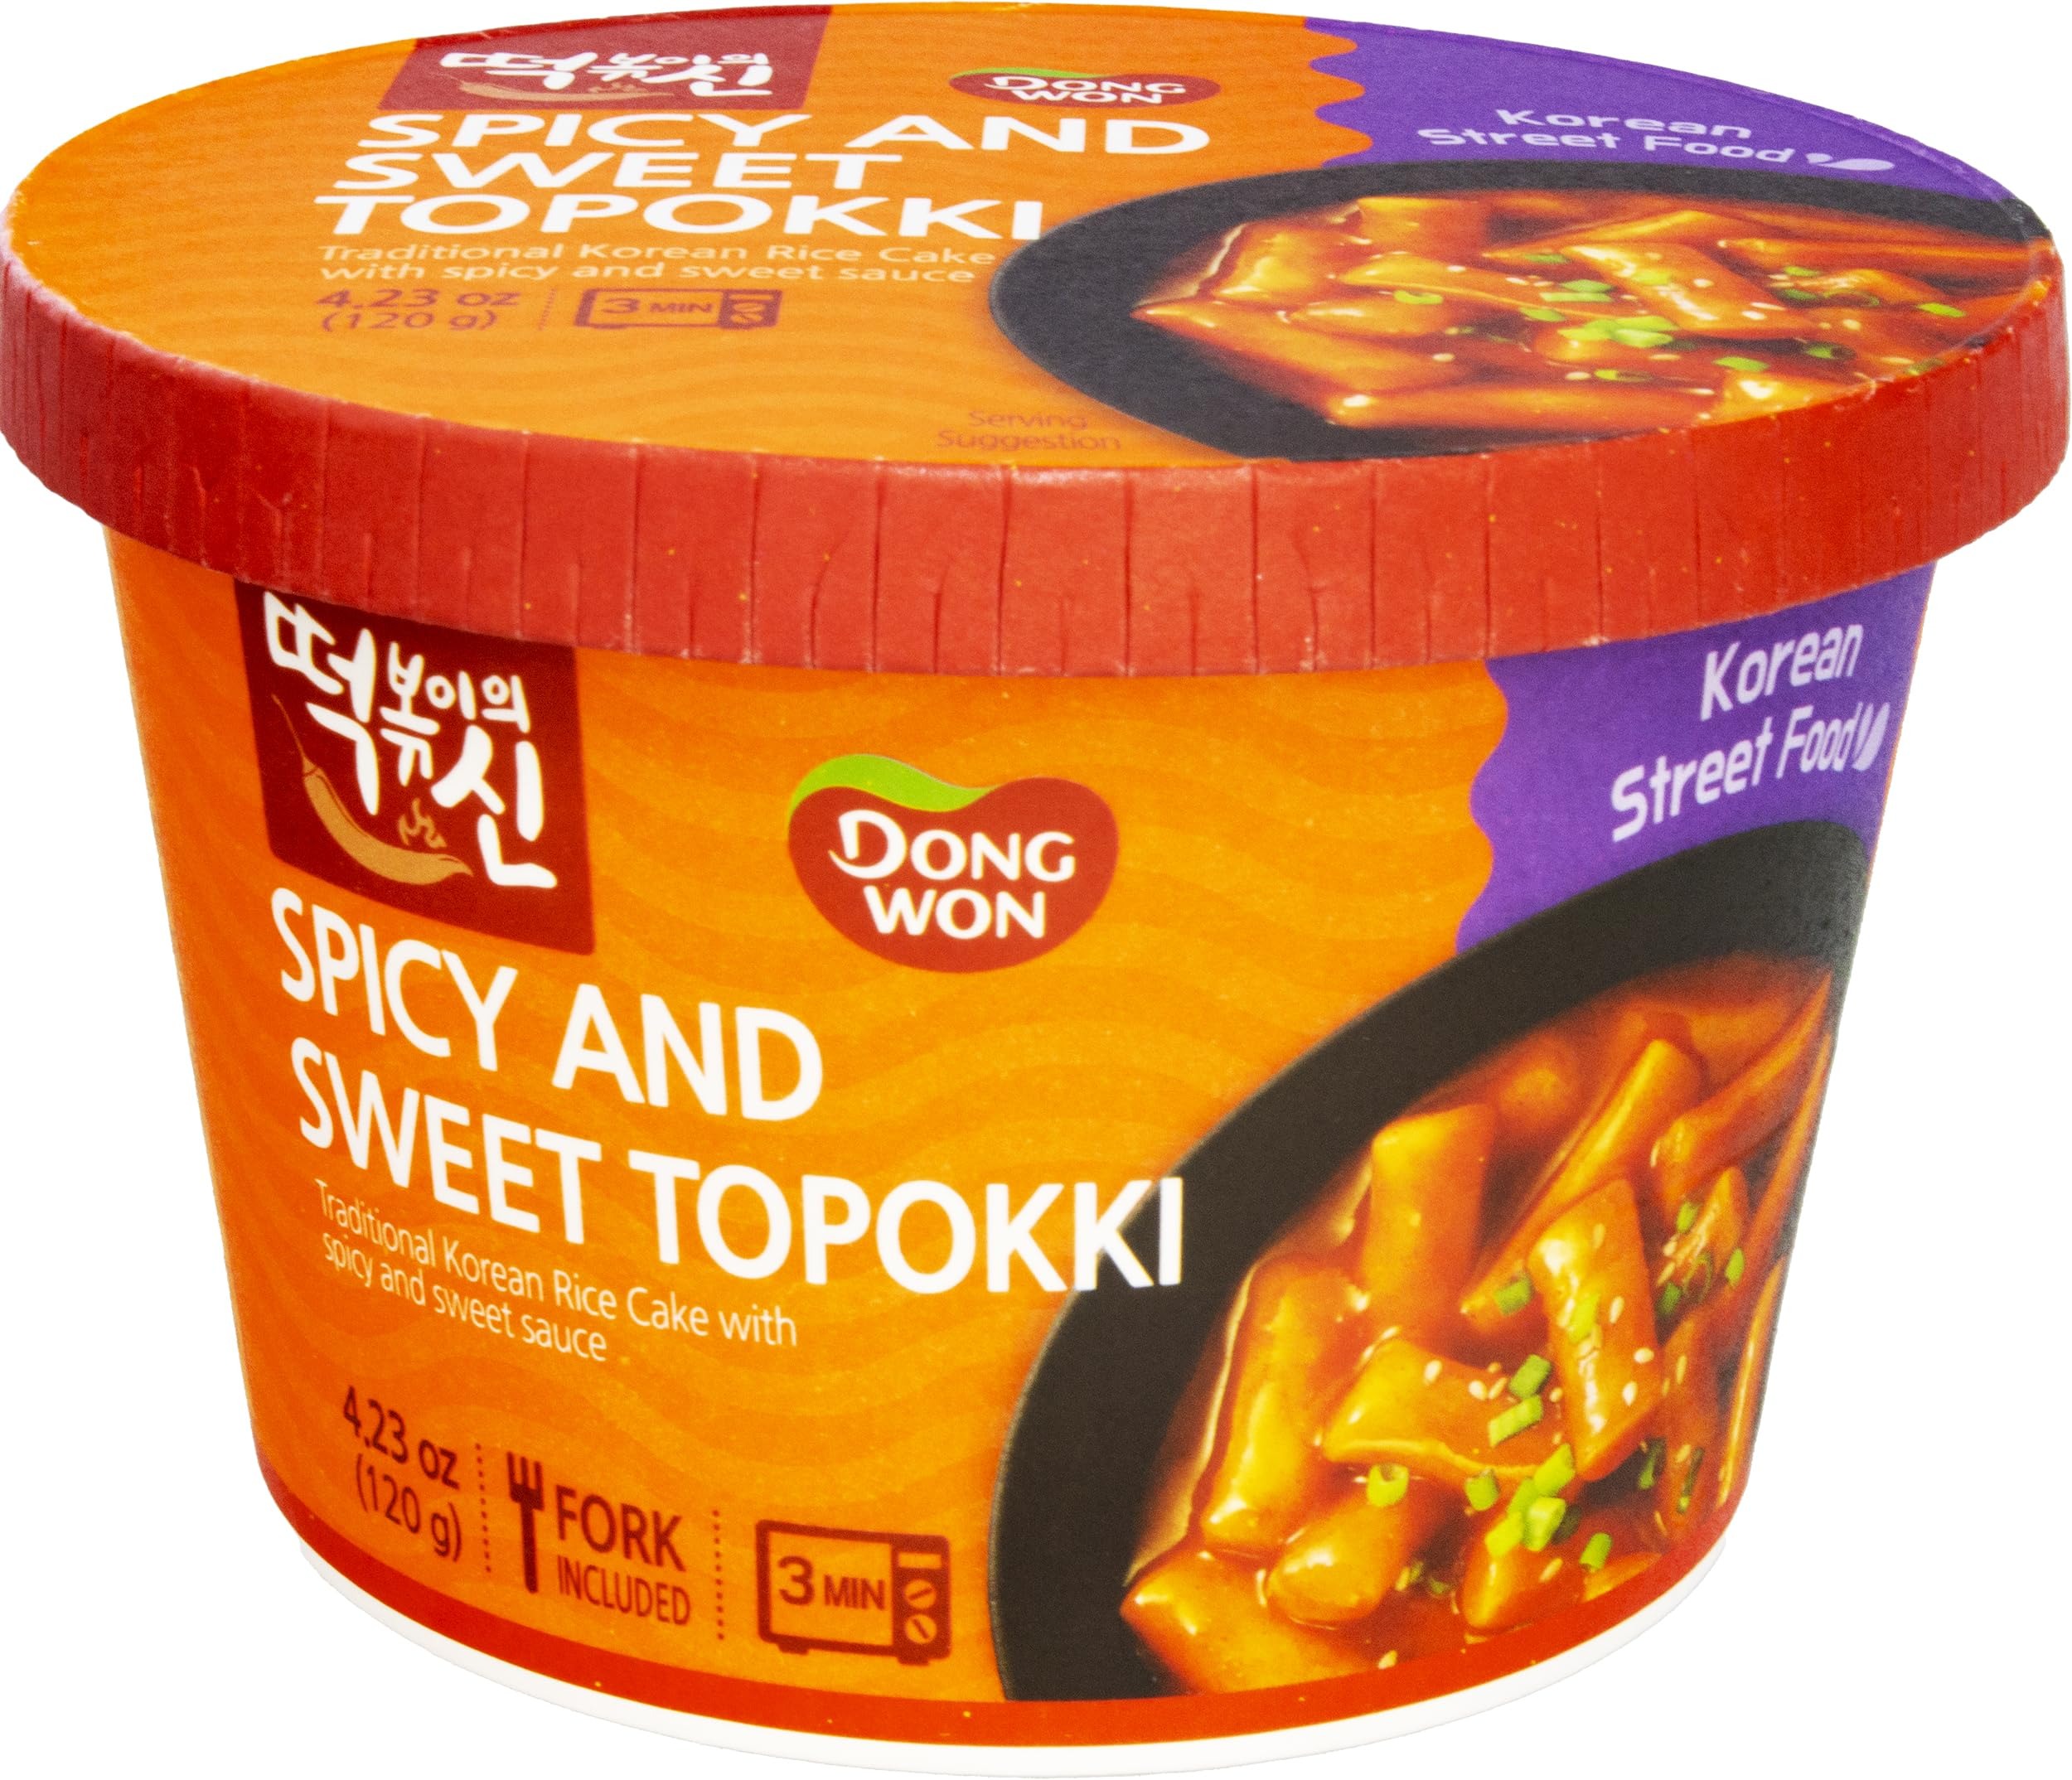
Item Name: Dong Won Sweet & Spicy Sauce Tokbokki In Cup, 4.23 Ounces (Pack Of 8)
Bullet Point: Dong Won Sweet & Spicy Sauce Tokbokki In Cup, 4.23 Ounces (Pack Of 8)
Value: 33.84
Unit: Ounce

Price: 38.73